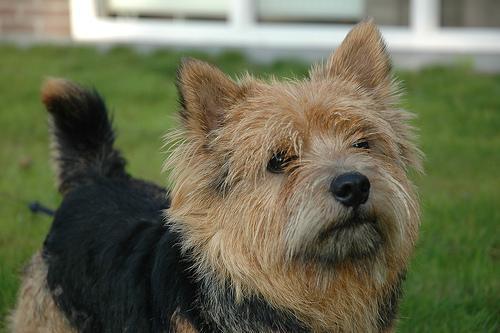
Norwich_terrier